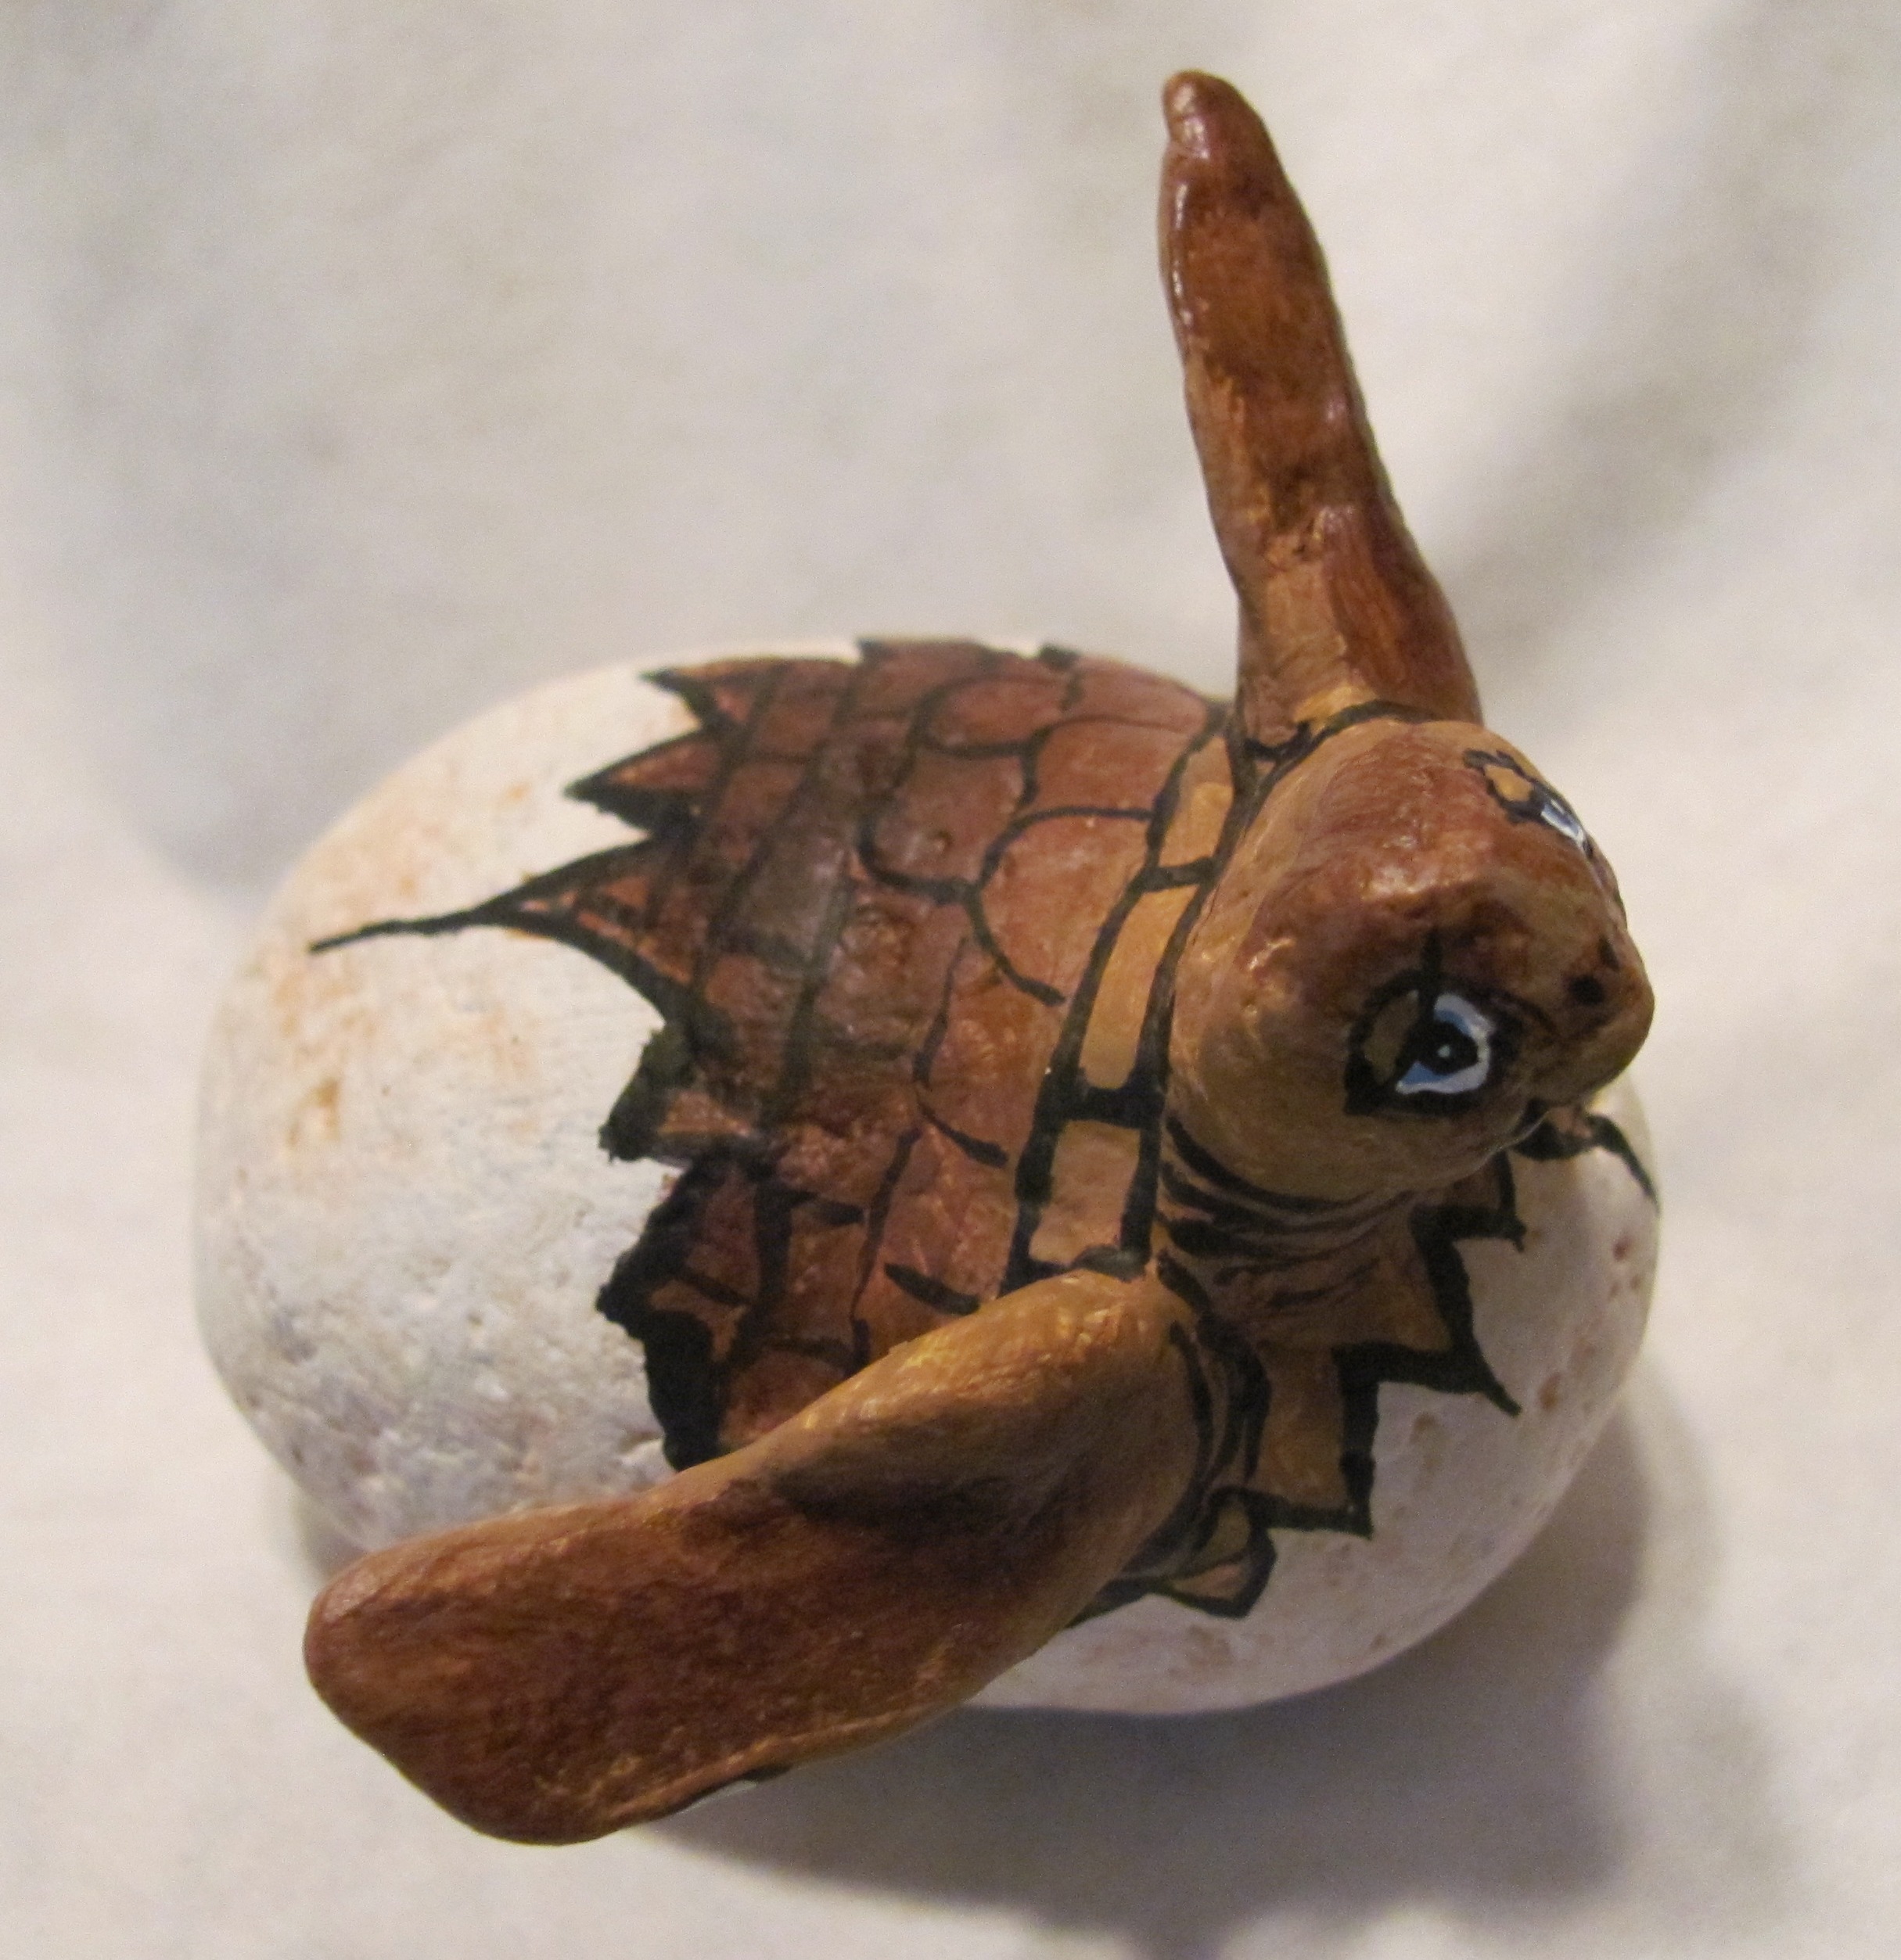
horn, turtle, craft, homemade, sculpture, figurine, tortoise, carving, loggerhead, painted stones, loggerhead turtle